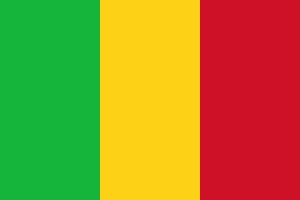
Malis flag
Malis flag
Malis flag blev officielt 1. marts 1961. Farverne er de traditionelle panafrikanske farver.